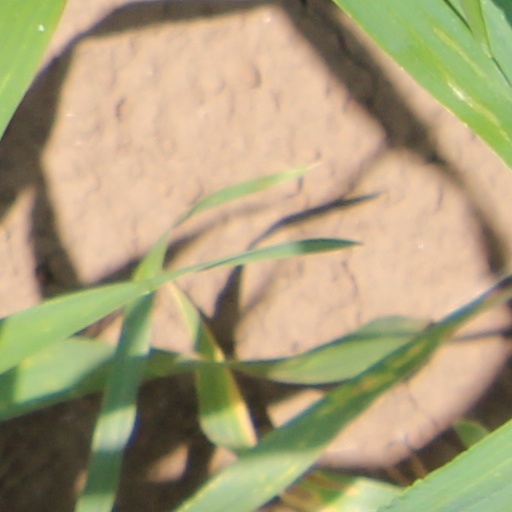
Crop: wheat